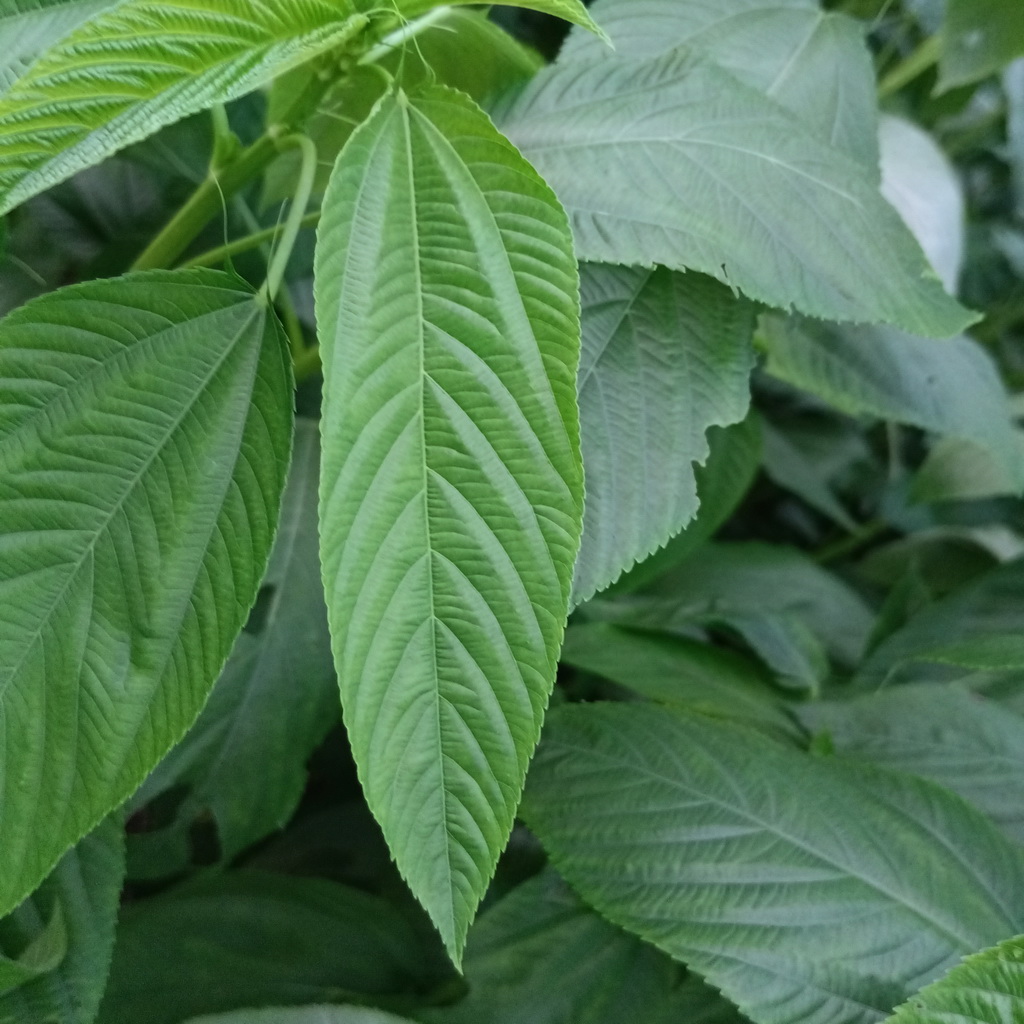
Label: Fresh